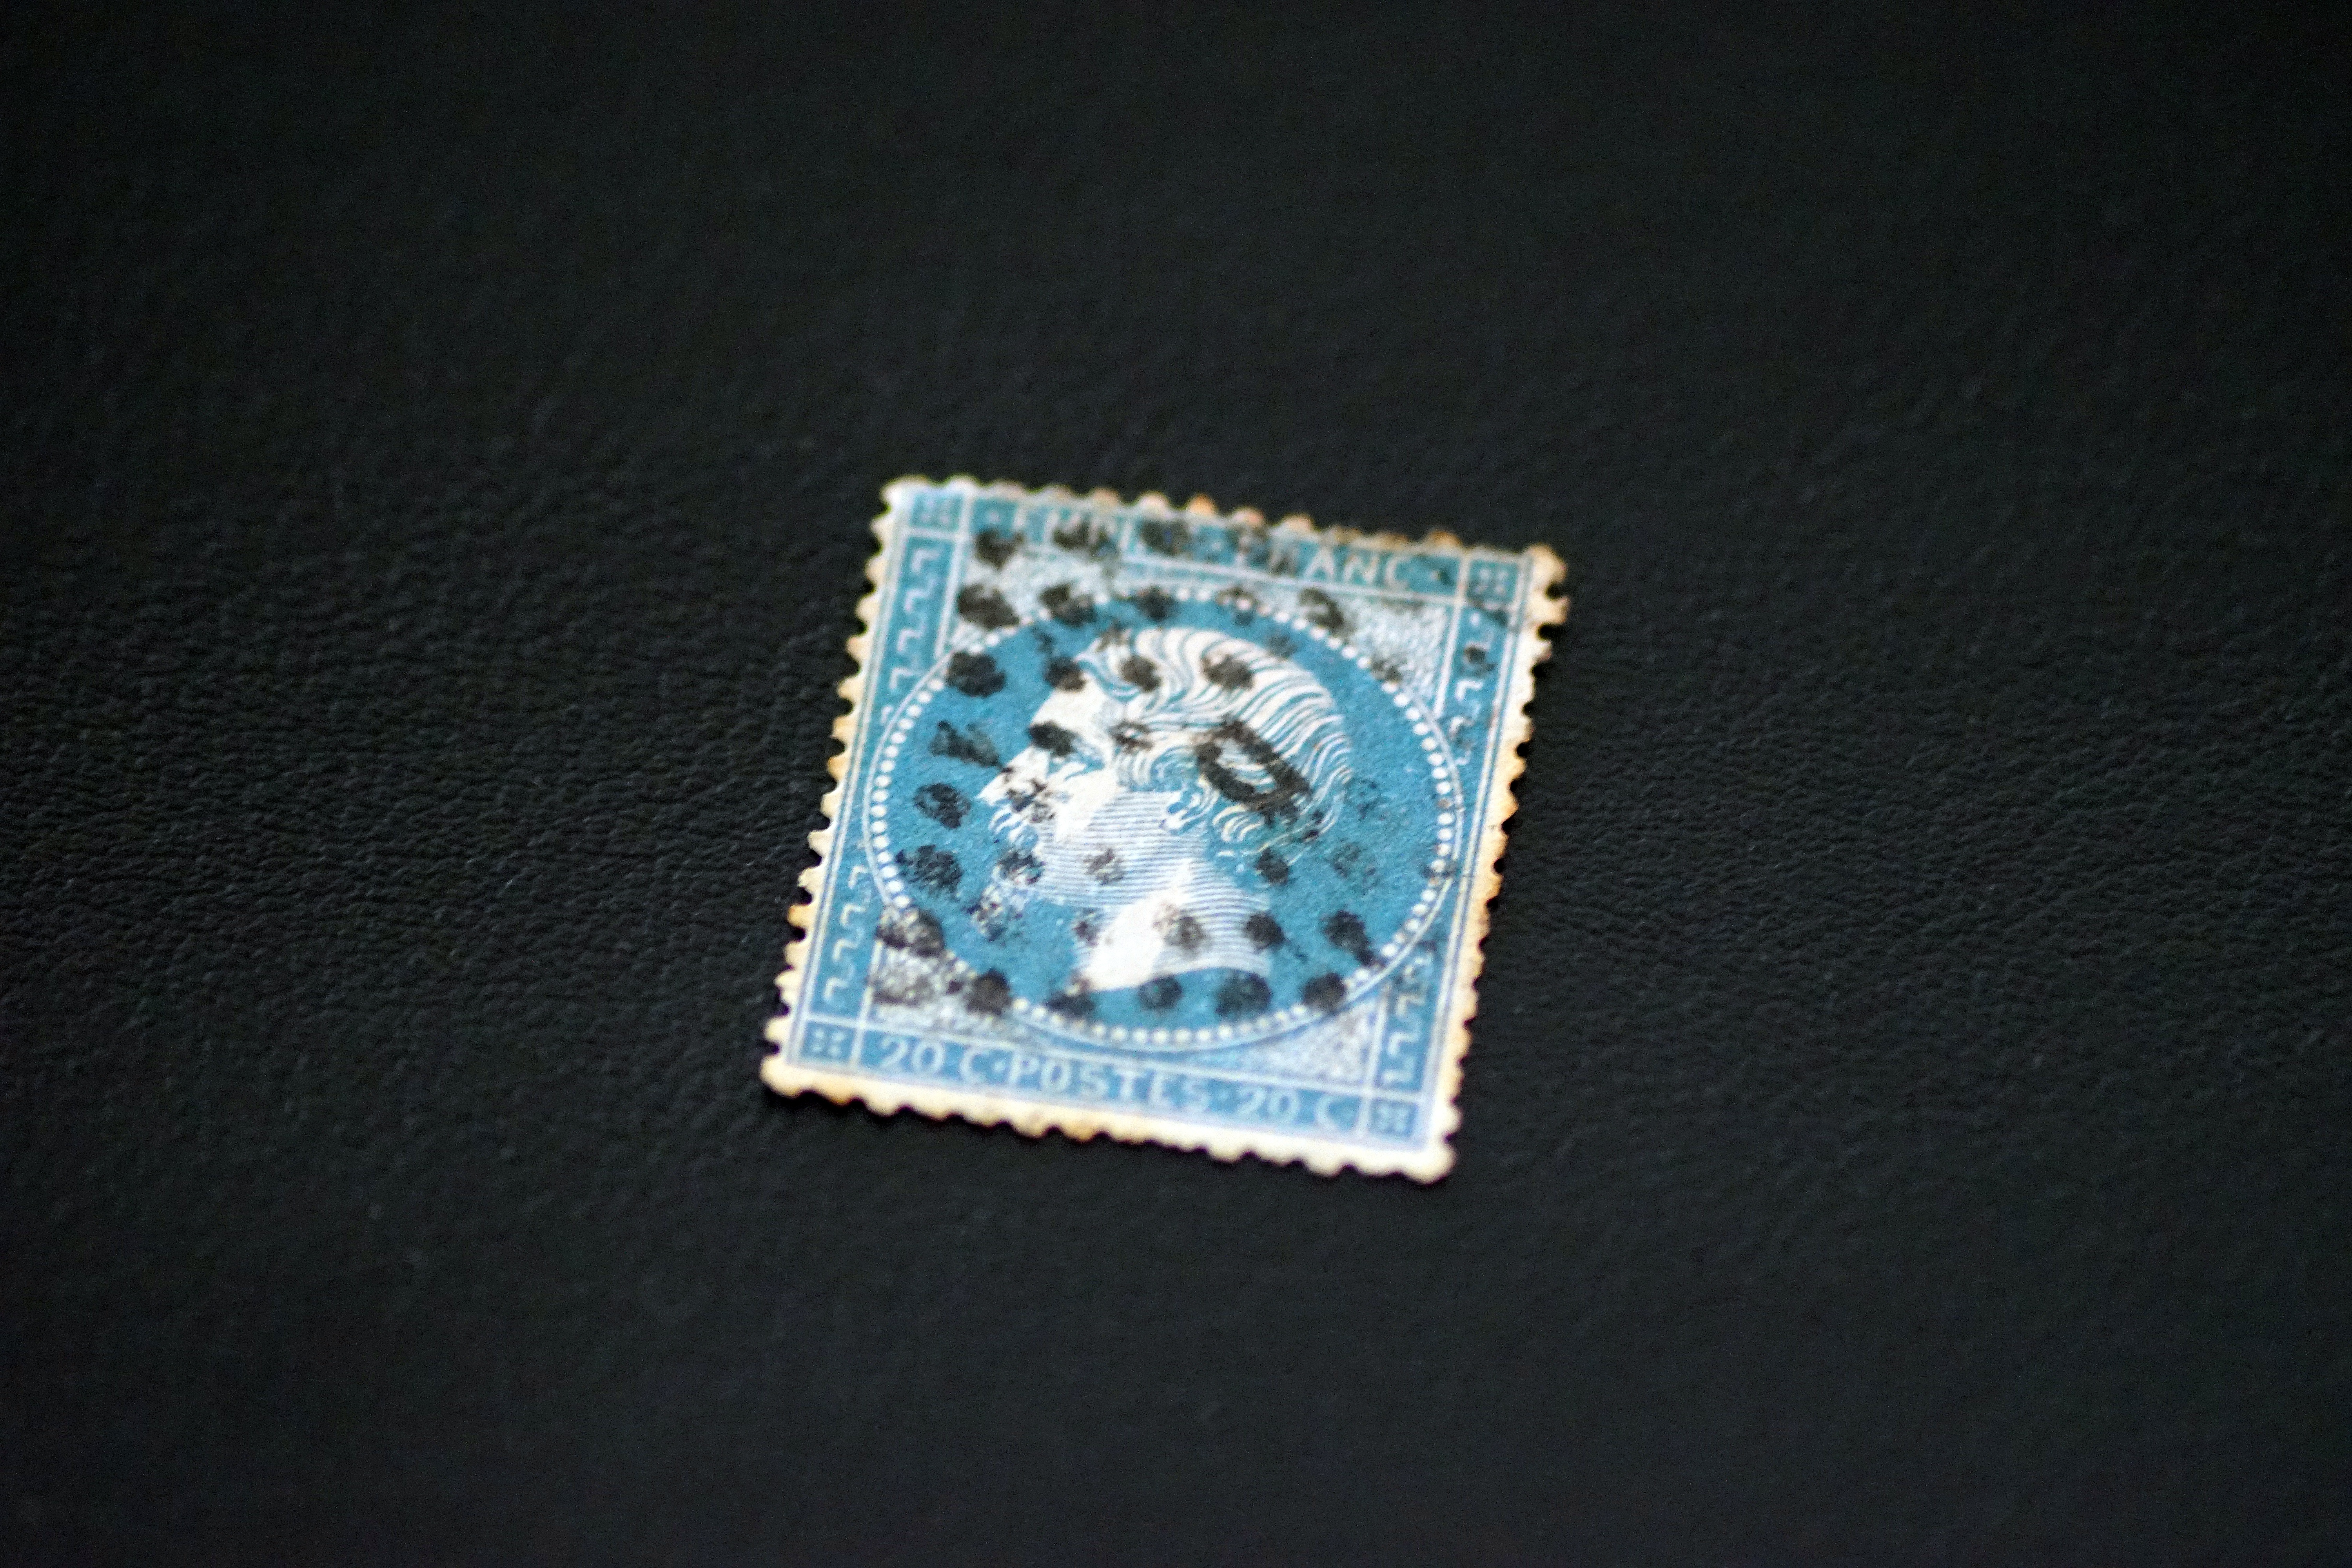
post, france, collection, blue, product, mail, jewellery, art, napoleon, stamps, philately, french stamps, historic character, fashion accessory, bling bling